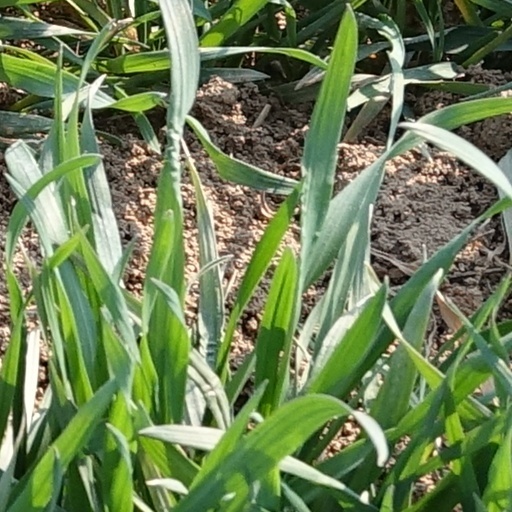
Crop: wheat